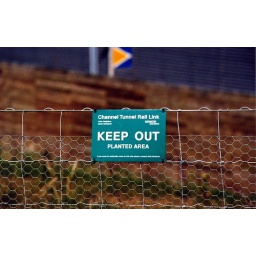
Rabbit fencing around extensive planting areas near bridge 756. Scanned photo. Ref: ph-128-07